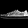
Label: Sneaker